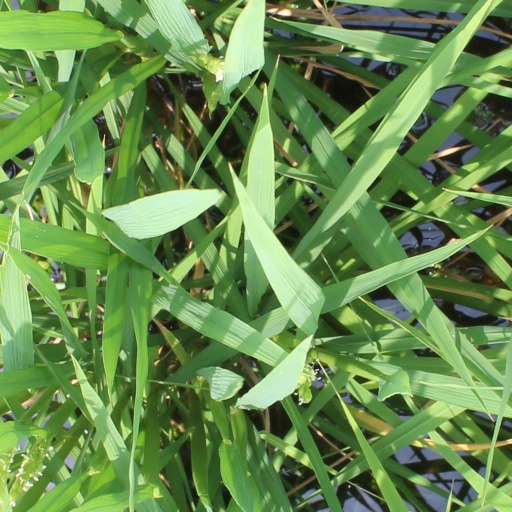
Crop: rice